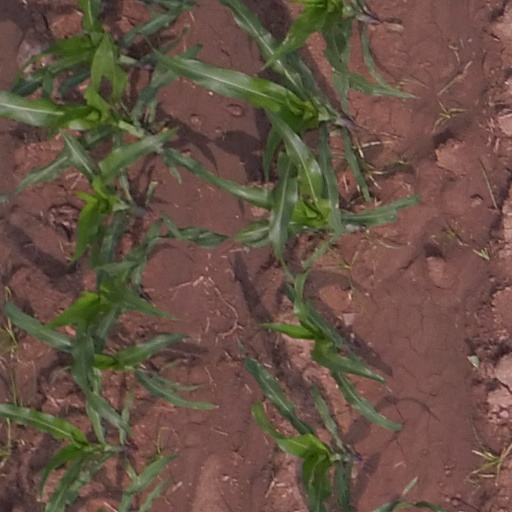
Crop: maize; corn